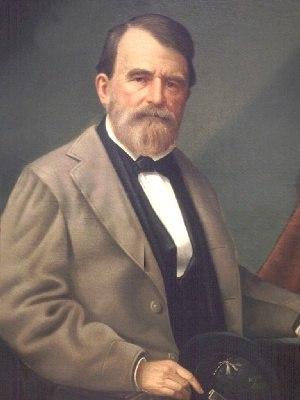
John McEnery, né le 31 mars 1833 et mort le 28 mars 1891, gouverneur de la Louisiane du 13 janvier 1873 au 22 mai 1873, Démocrate. John McEnery et son adversaire William P. Kellogg revendiquèrent la victoire en 1872 et les deux hommes furent assermentés. Ce n'est que le 20 septembre 1873 que le président Ulysses S. Grant déclara Kellogg comme gouverneur légal.